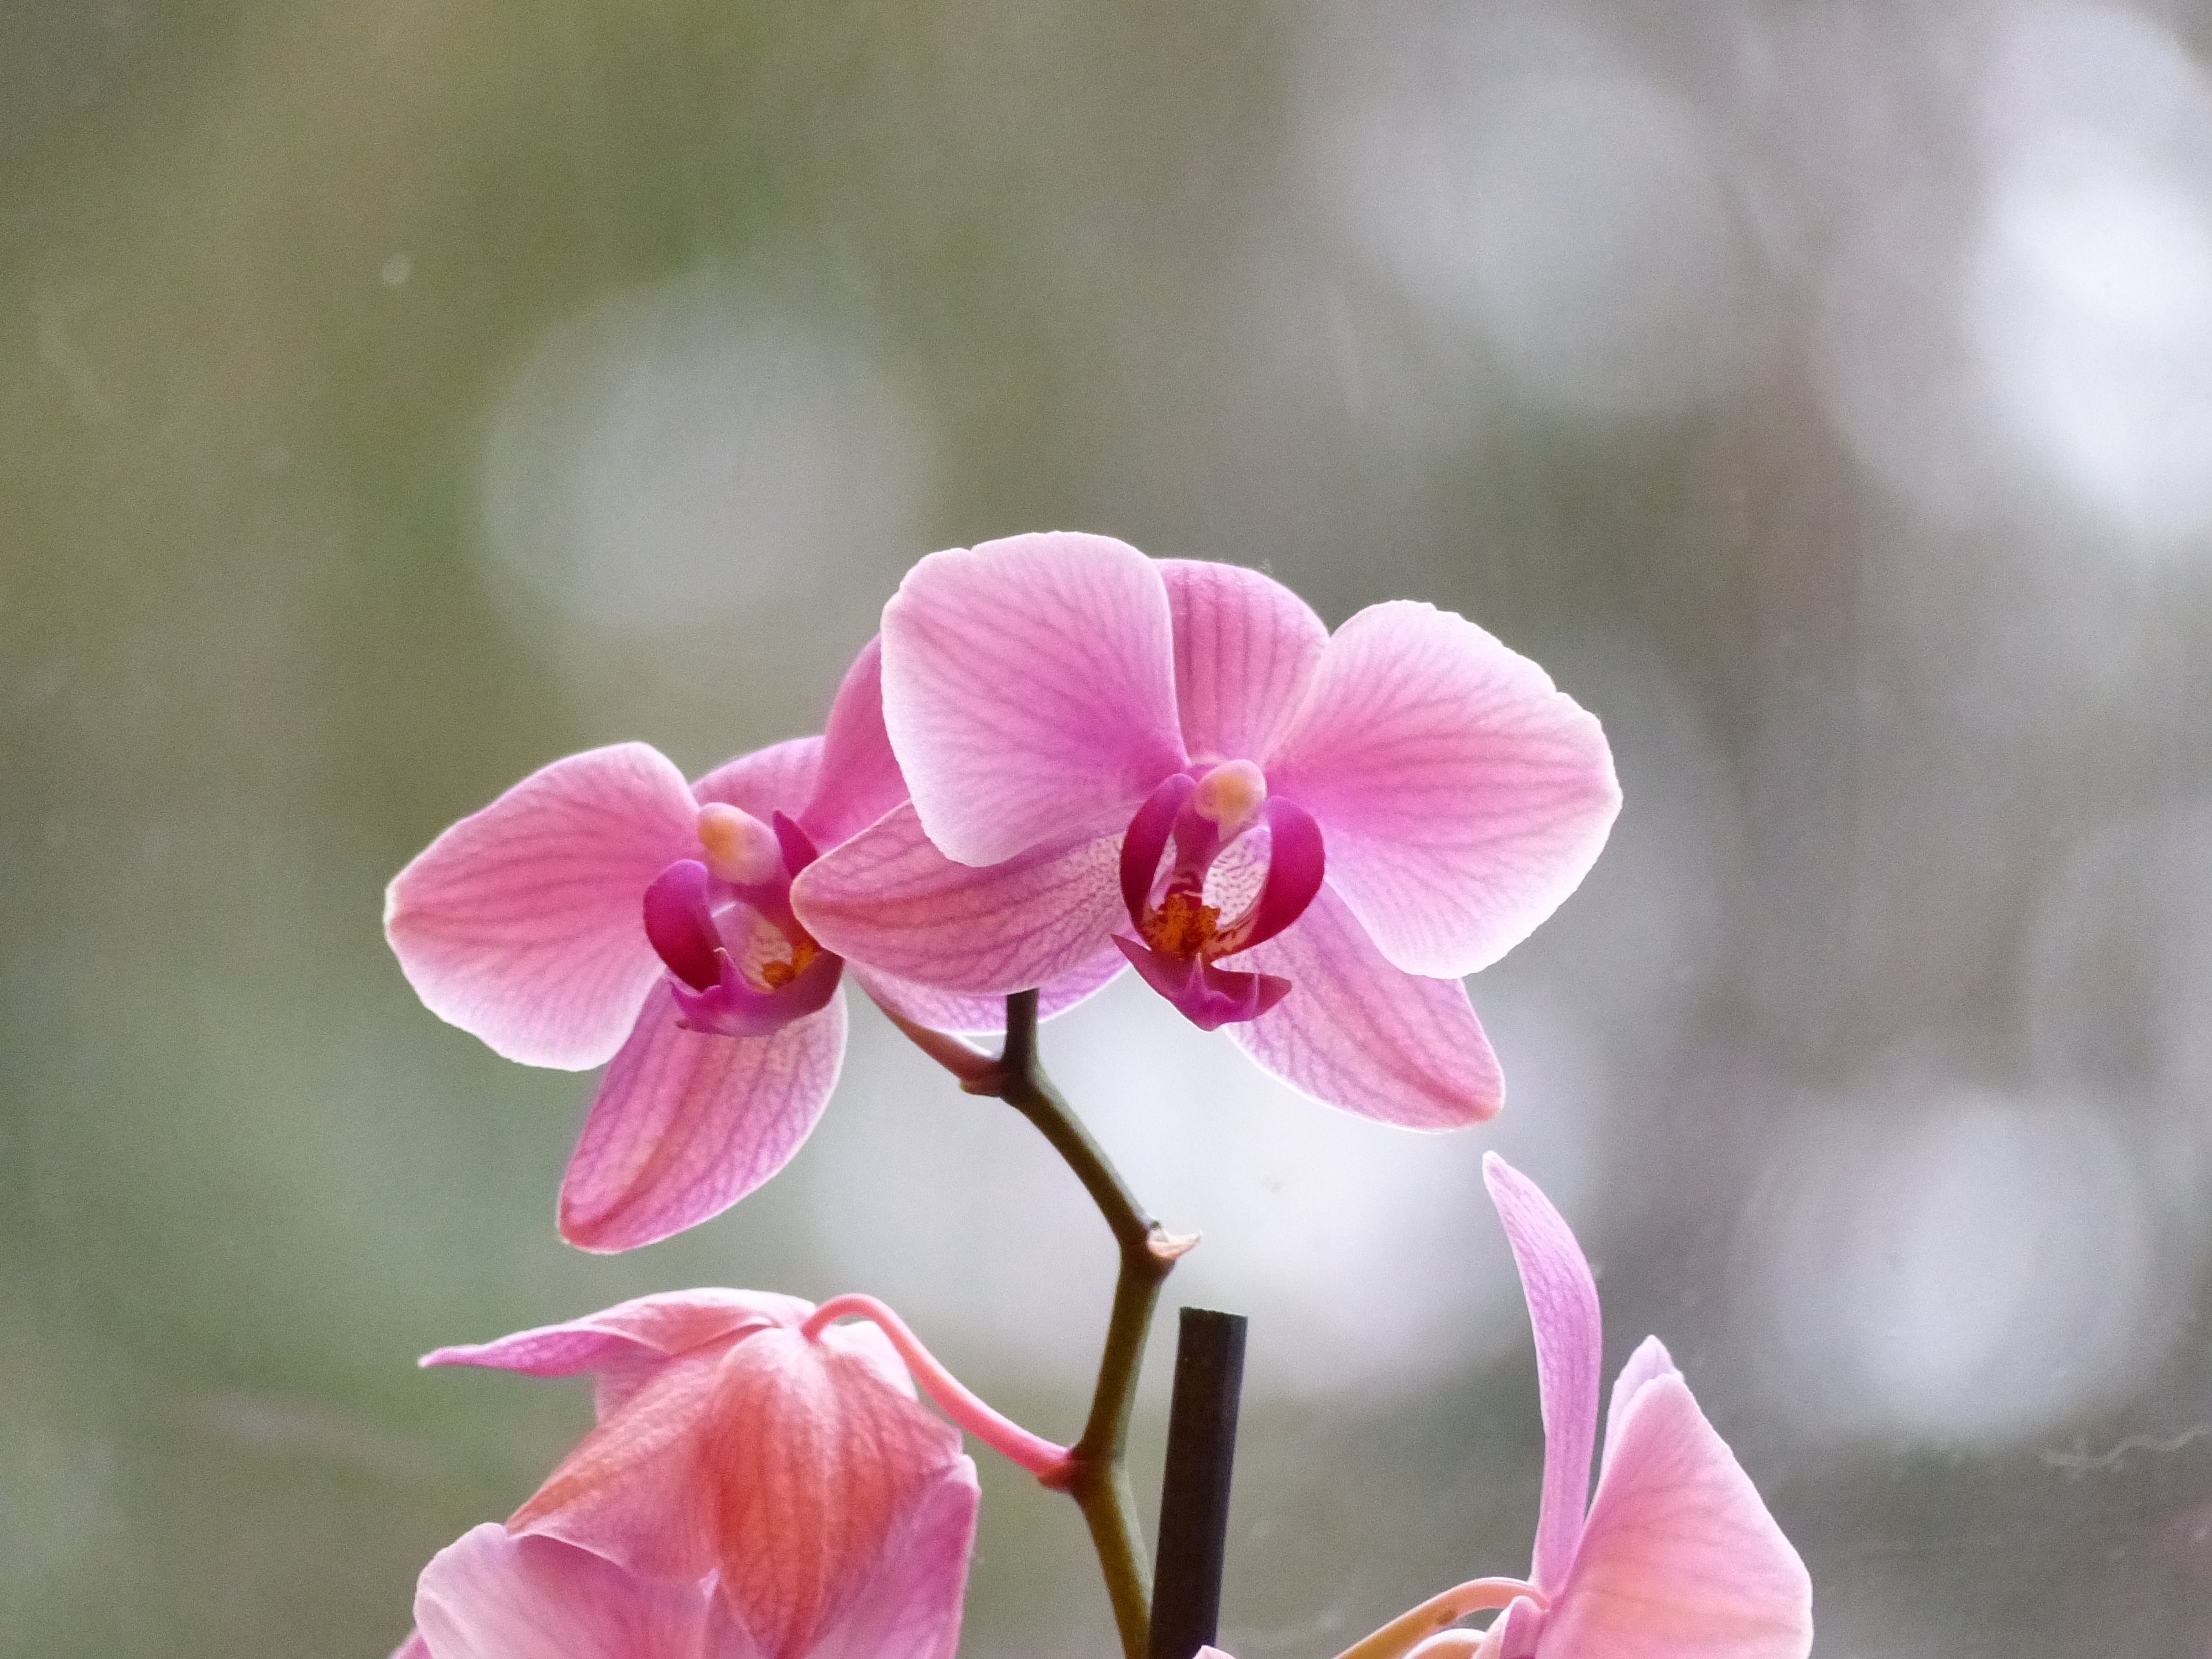
blossom, plant, flower, petal, bloom, color, botany, pink, close, flora, orchid, close up, violet, macro photography, flowering plant, red white, land plant, moth orchid